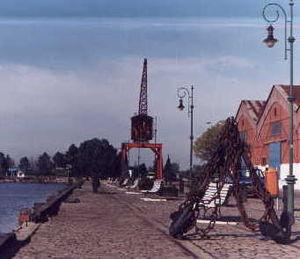
La province d'Entre Ríos est une province de l'Argentine située au nord de la province de Buenos Aires, au sud de la province de Corrientes, à l'est de la province de Santa Fe et à l'ouest de l'Uruguay.
Gualeguaychú ou San José de Gualeguaychú est une ville de la province d'Entre Ríos, en Argentine, et le chef-lieu du département de Gualeguaychú. Elle comptait 76 220 habitants au recensement de l'INDEC de 2001.